Rufous-crowned sparrow

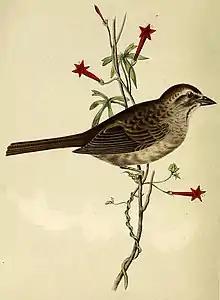
Drawing joined to the original description by John Cassin

This bird belongs to the family Passerellidae, which consists of the American sparrows. The American sparrows are seed-eating New World birds with conical bills, brown or gray plumage, and distinctive head patterns. Birds in the genus "Aimophila" tend to be medium-sized at in length, live in arid scrubland, have long bills and tails in proportion to their body size as well as short, rounded wings, and build cup-shaped nests.